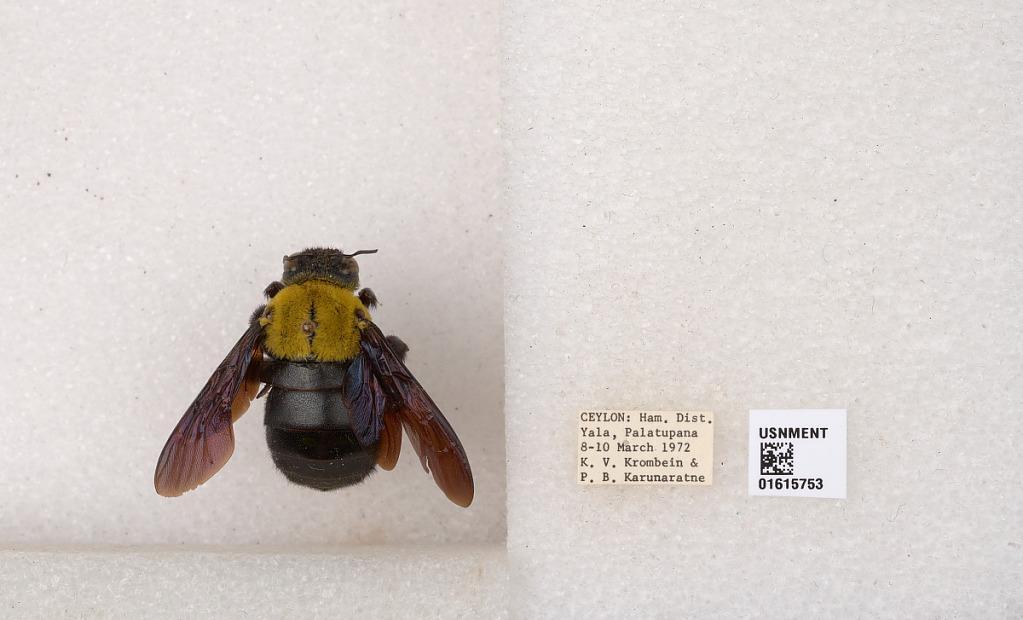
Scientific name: Xylocopa (Koptortosoma) ruficornis Fabricius
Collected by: P. Karunaratne
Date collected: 1972-3-8
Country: Sri Lanka
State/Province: Southern
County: Hambantota
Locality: Yala, Palatupana